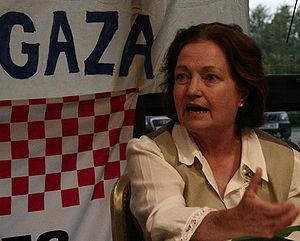
Mairead Corrigan, née le 27 janvier 1944 à Belfast est une militante pacifiste nord-irlandaise, lauréate du prix Nobel de la paix 1976.